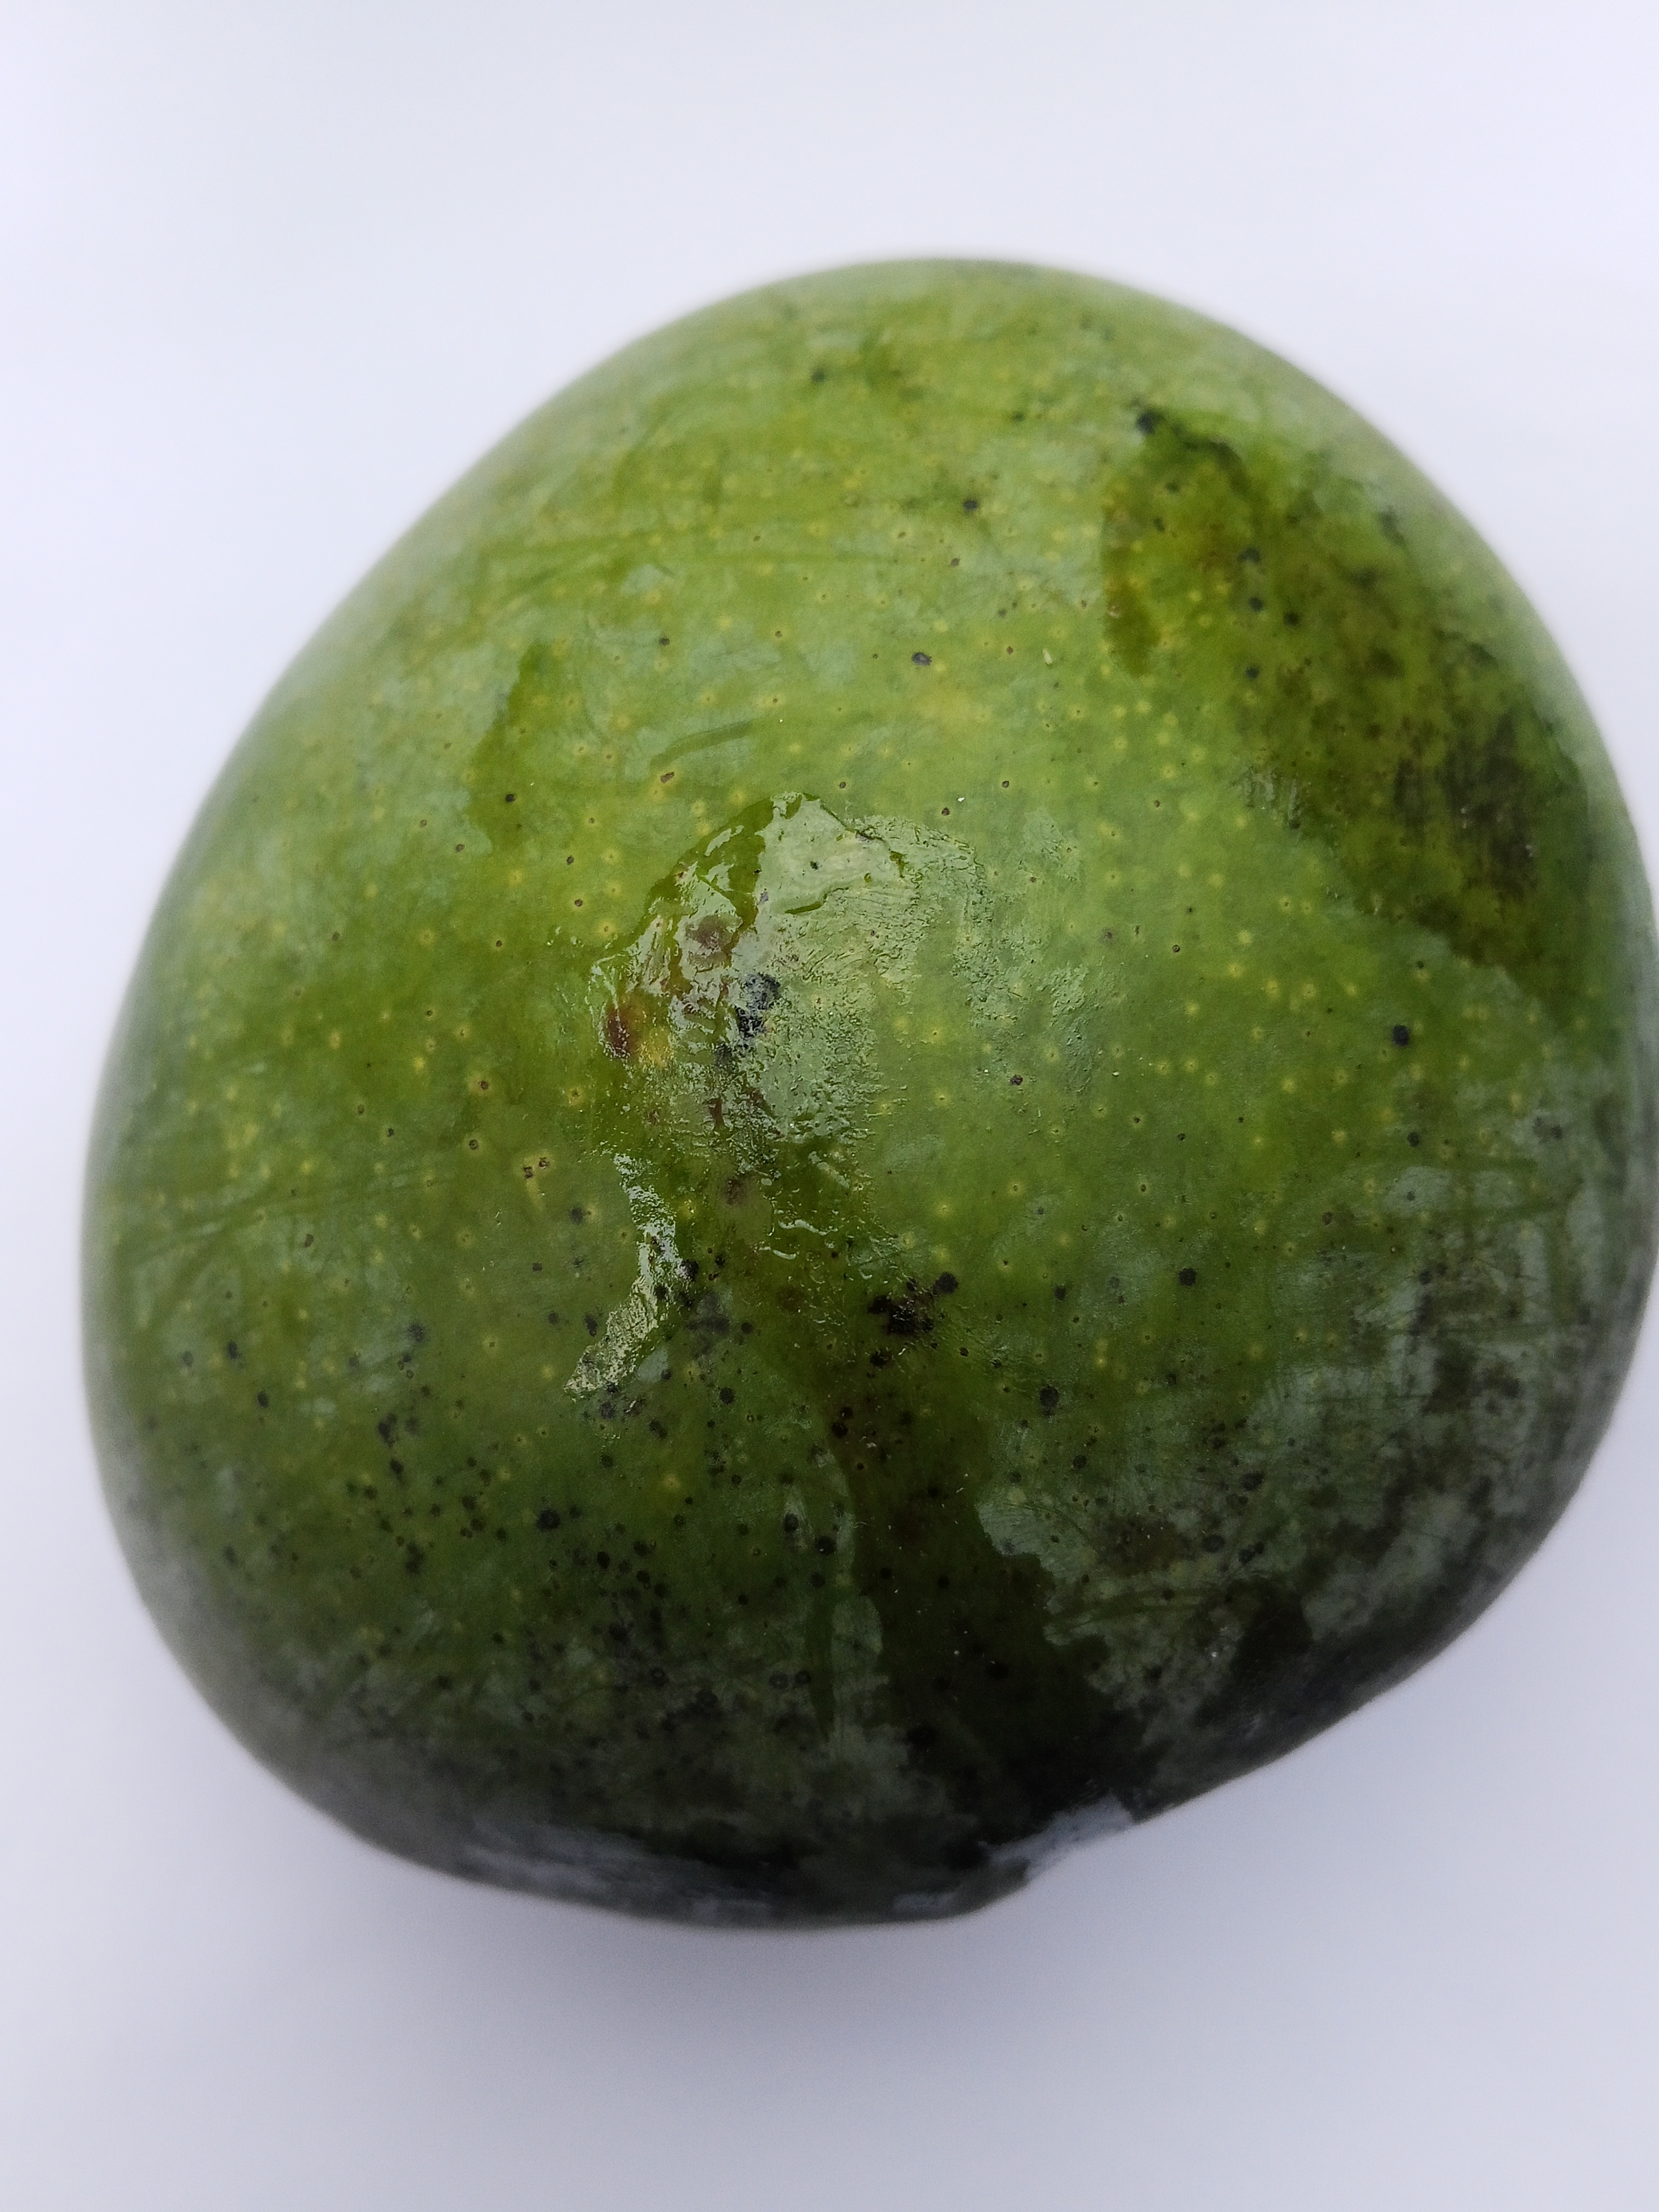
Mango variety: Bari 4